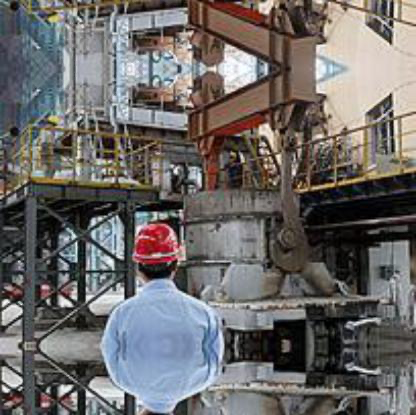
Objects in the image:
label: helmet
label: helmet
label: helmet